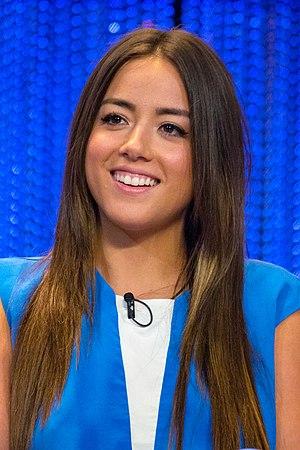
Daisy Johnson est une super-héroïne appartenant à l'univers Marvel de la maison d'édition américaine Marvel Comics. Créé par le scénariste Brian Michael Bendis et le dessinateur Gabriele Dell'Otto, le personnage de fiction apparaît pour la première fois dans le comic book Secret War #2 de 2004.
Chloe Bennet, née le 18 avril 1992 à Chicago dans l'Illinois est une actrice et chanteuse américaine.